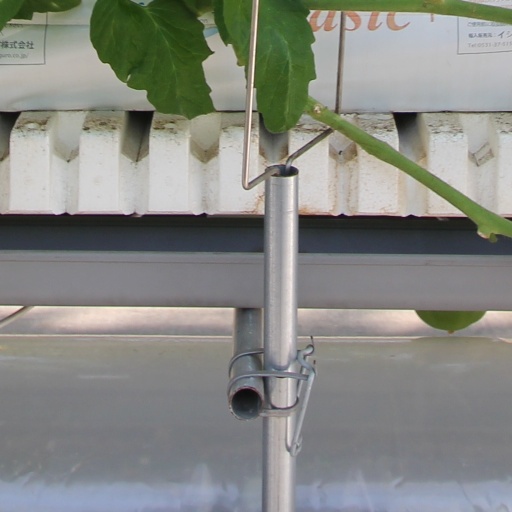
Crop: tomato